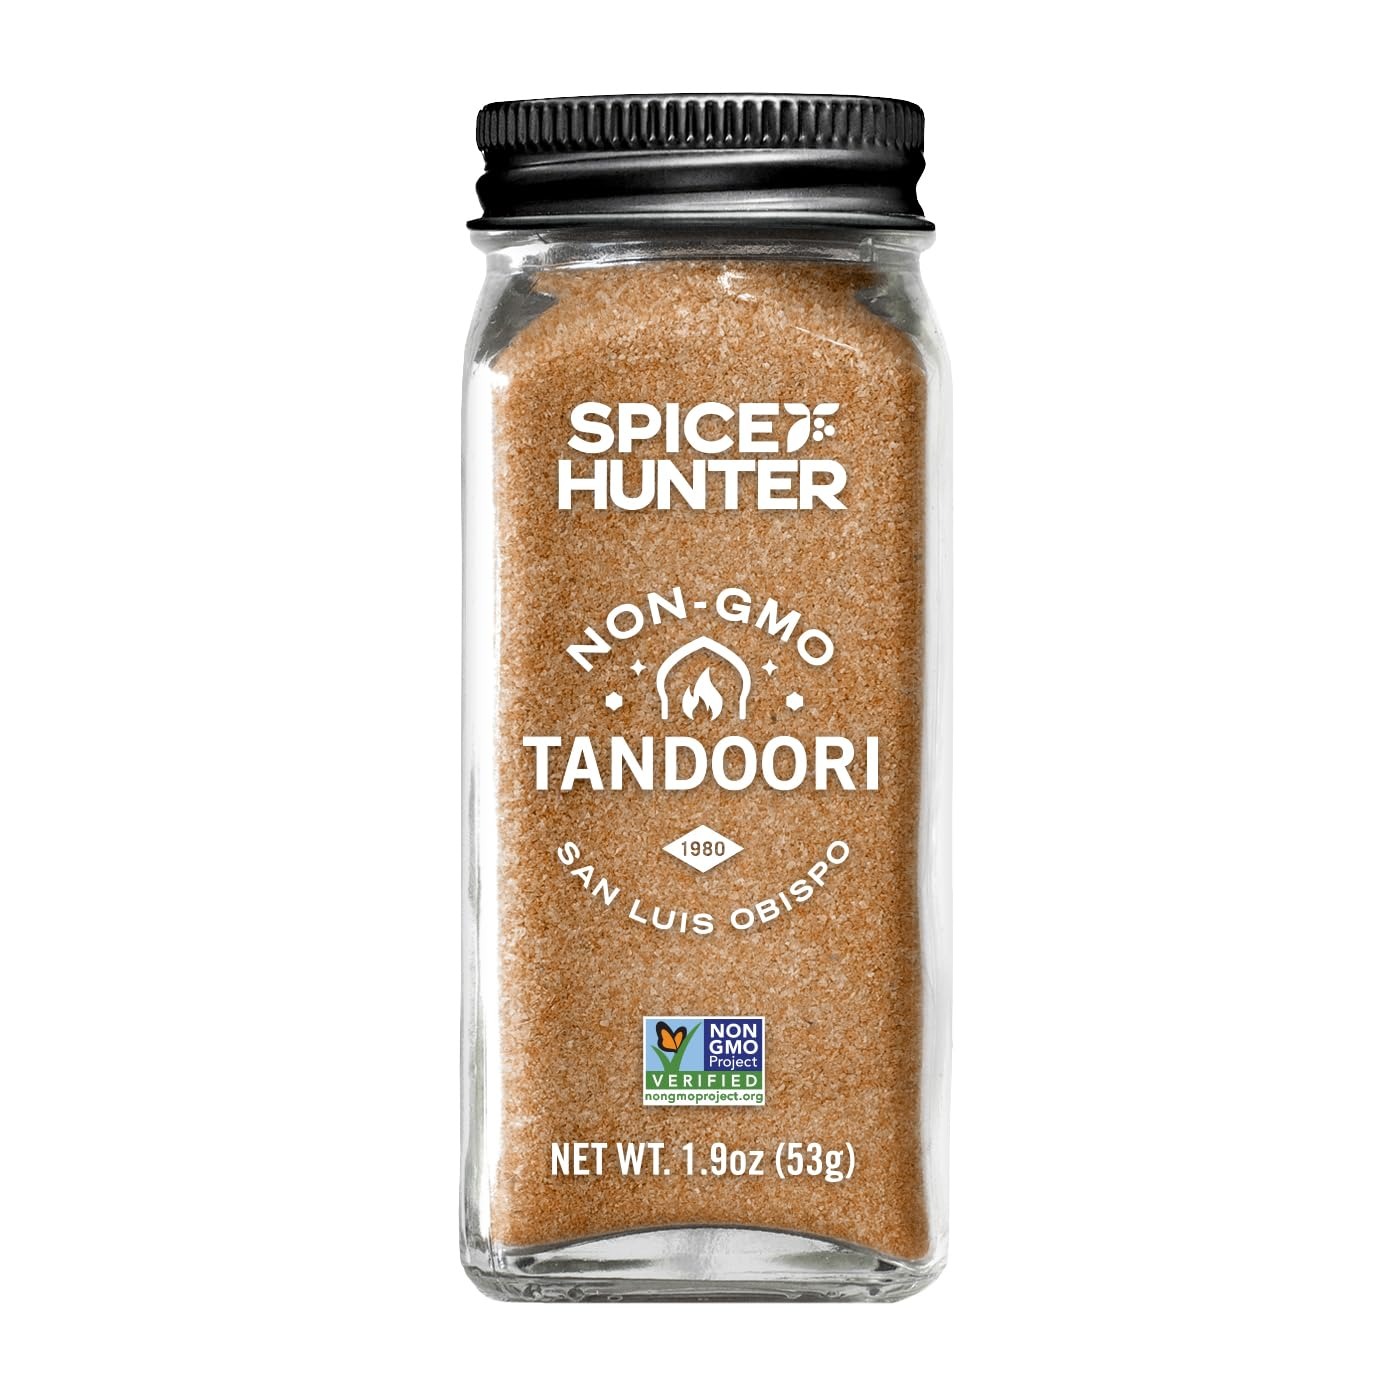
Item Name: Spice Hunter Tandoori Rub, 1.9 Ounce (Pack of 3)
Bullet Point 1: Tandoori Rub | Natural | Kosher Certified
Bullet Point 2: Tandoori Global Fusion Rub brings the flavor of the traditional Indian Tandoori clay oven to your kitchen or grill
Bullet Point 3: This robust blend of over ten spices, including cumin, ginger, and cardamom, is a great rub for chicken or fish. Also add to vegetable kebabs or tofu for a uniquely flavorful dish
Bullet Point 4: 1 pepper out of 5 for spiciness
Bullet Point 5: A world of flavor awaits. Let the culinary adventure begin
Value: 5.7
Unit: Ounce

Price: 30.8